Boll Weevil Monument

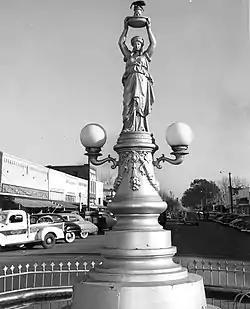
The Boll Weevil Monument in Enterprise, Alabama at its original location. A replica now stands in its place to prevent theft and vandalism.

The Boll Weevil Monument in downtown Enterprise, Alabama, United States, is a prominent landmark and tribute erected by the citizens of Enterprise in 1919 to show their appreciation to an insect, the boll weevil, for its profound influence on the area's agriculture and economy. Hailing the beetle as a "herald of prosperity," it stands as the world's first monument built to honor an agricultural pest.